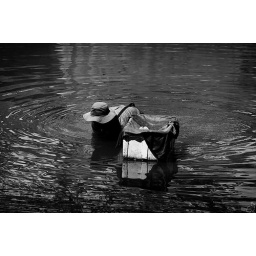
A person as he dips in the water looking for crabs if I'm not wrong.